Fair Isle

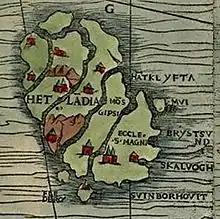
Fair Isle (Feedero) depicted close to Shetland (Hetlandia) on the 1539 "Carta Marina"

Fair Isle has been occupied since Neolithic times, which is remarkable given the lack of raw materials on the island, although it is surrounded by rich fishing waters. There are two known Iron Age sites: a promontory fort at Landberg and the foundations of a house underlying an early Christian settlement at Kirkigeo.